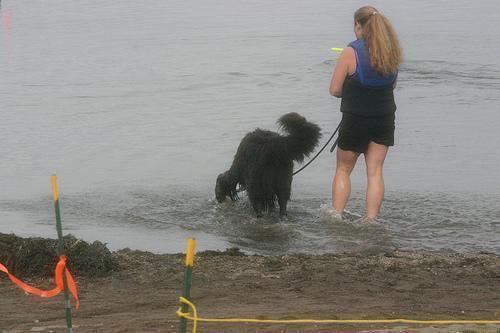
Newfoundland